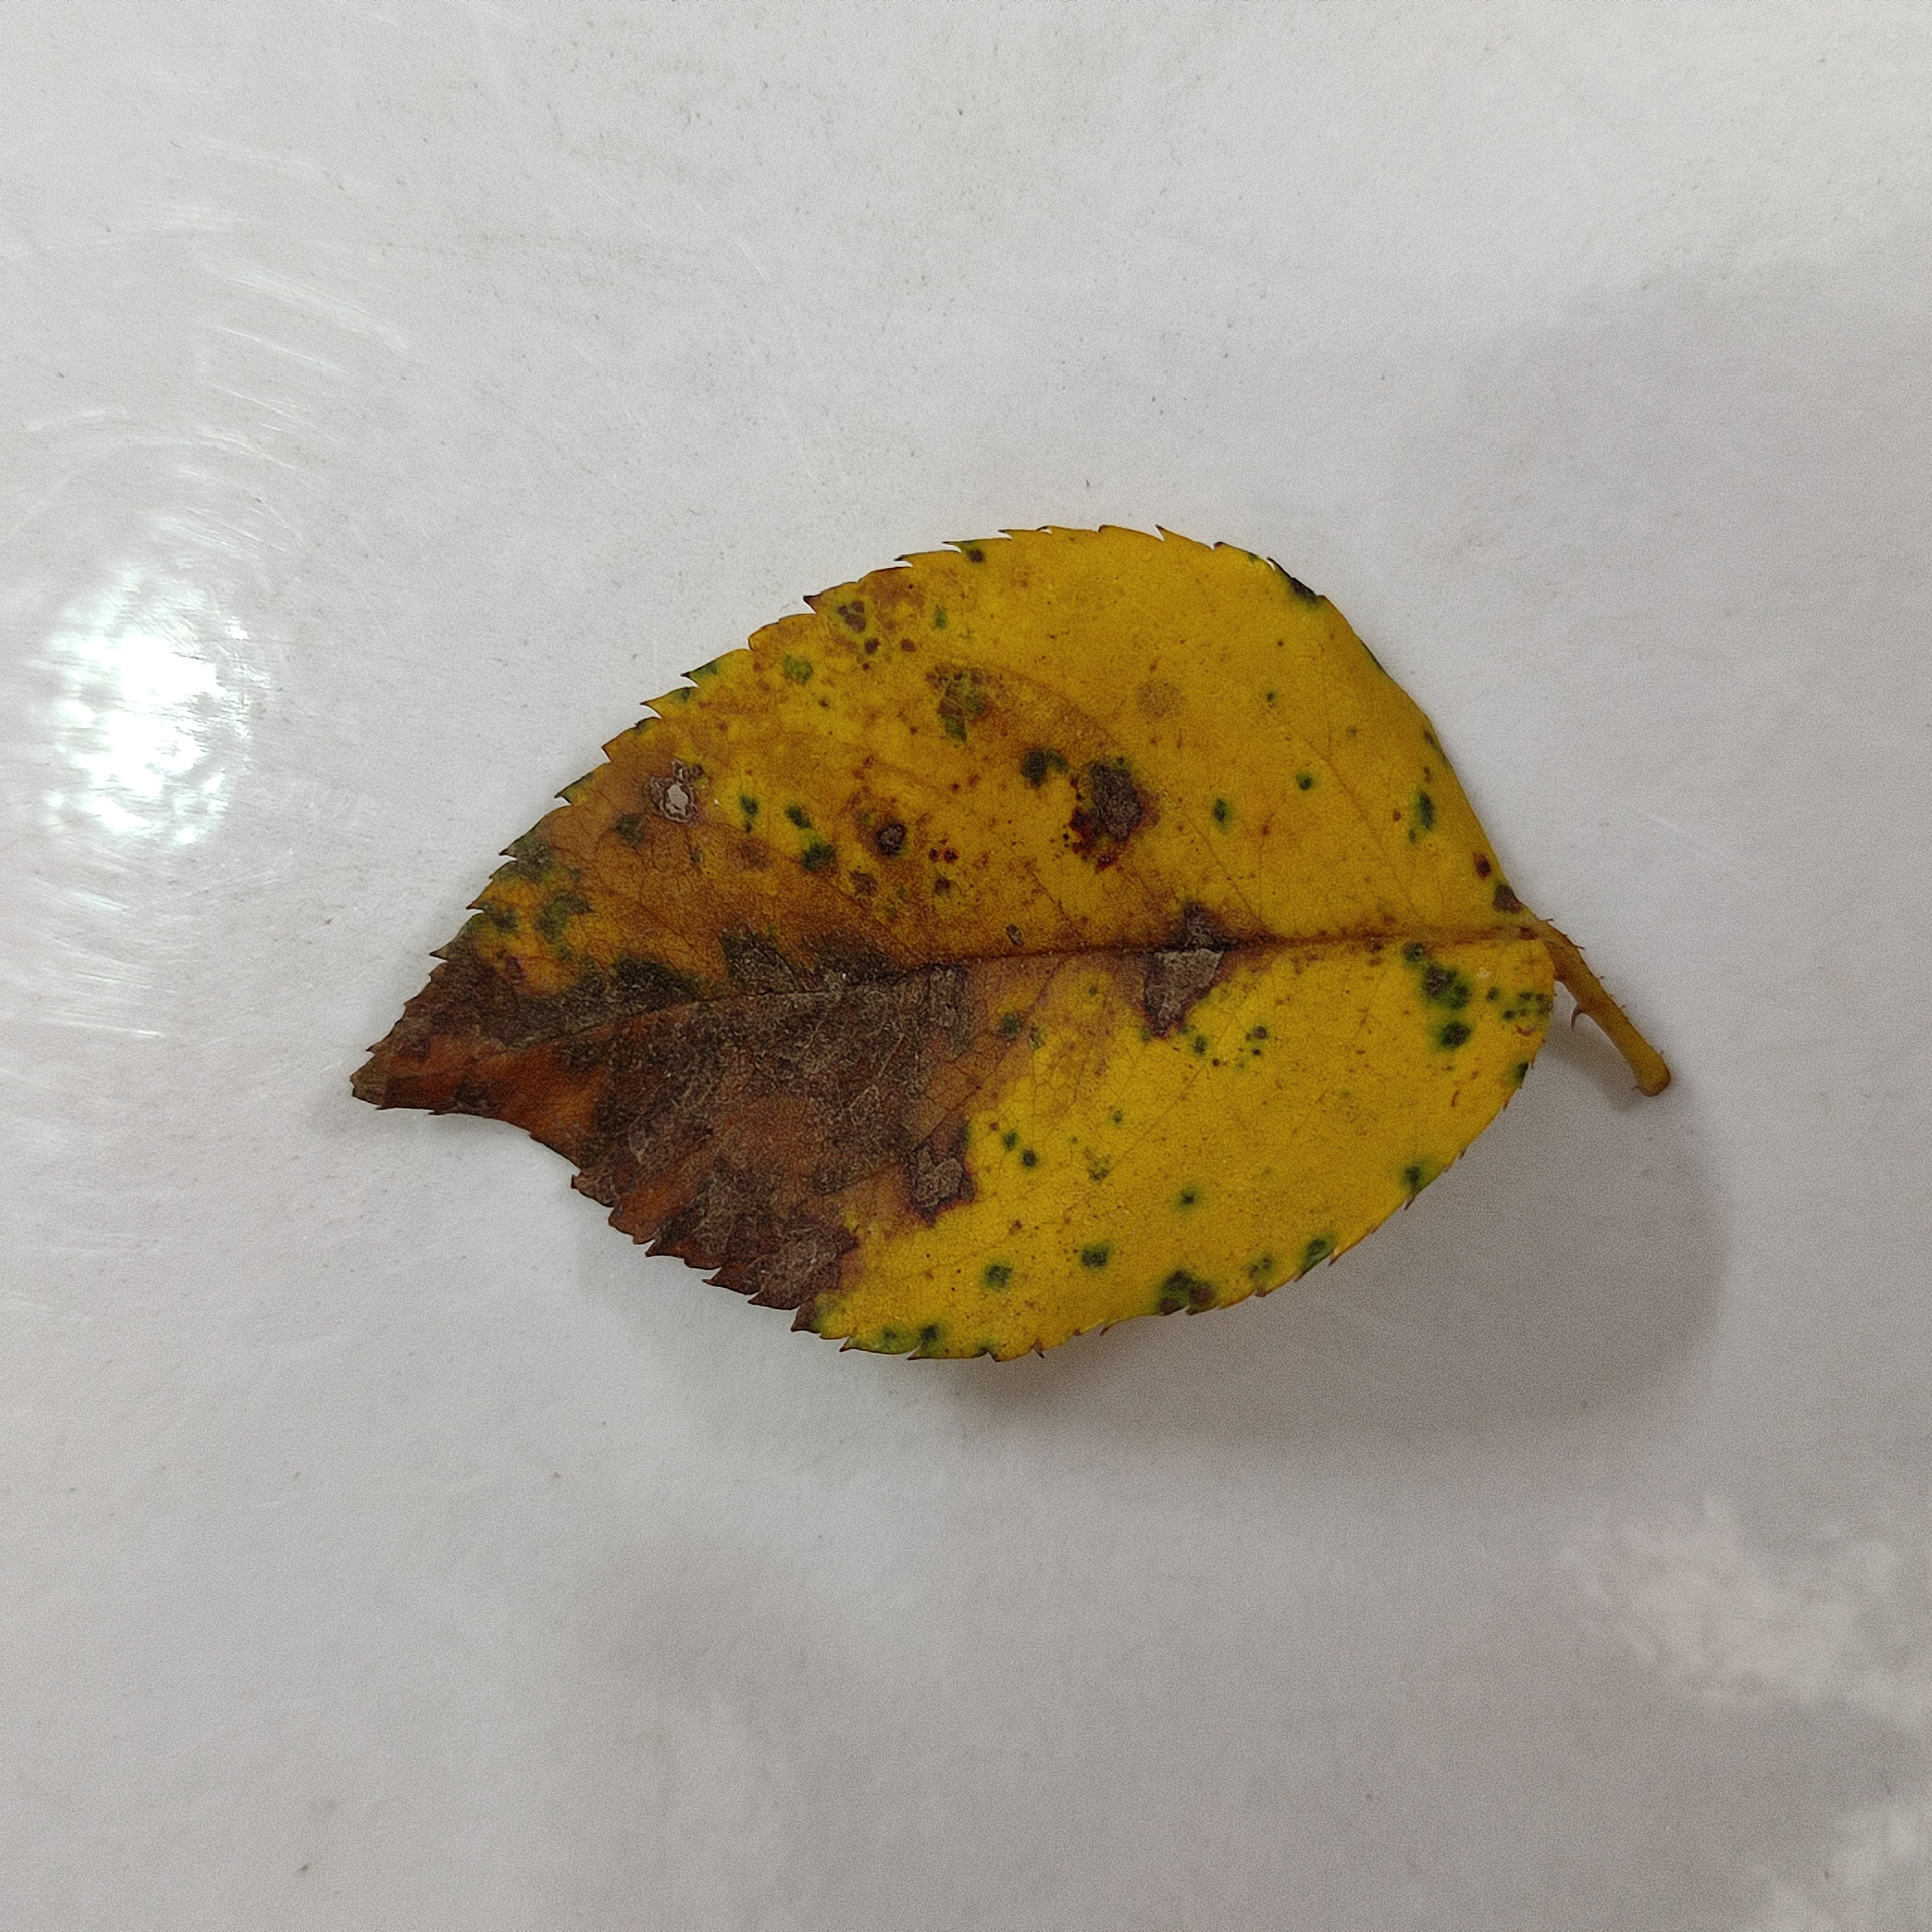
Label: Black Spot